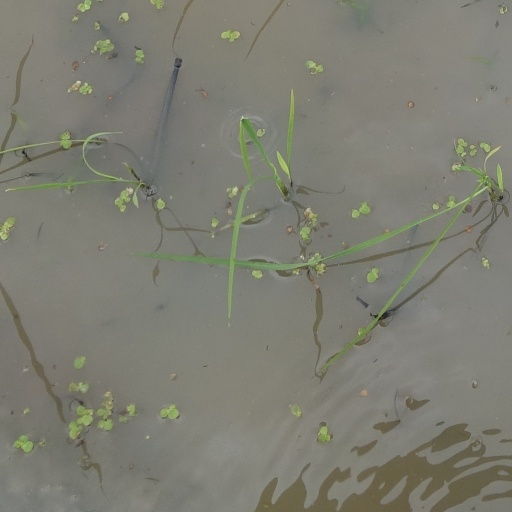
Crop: rice